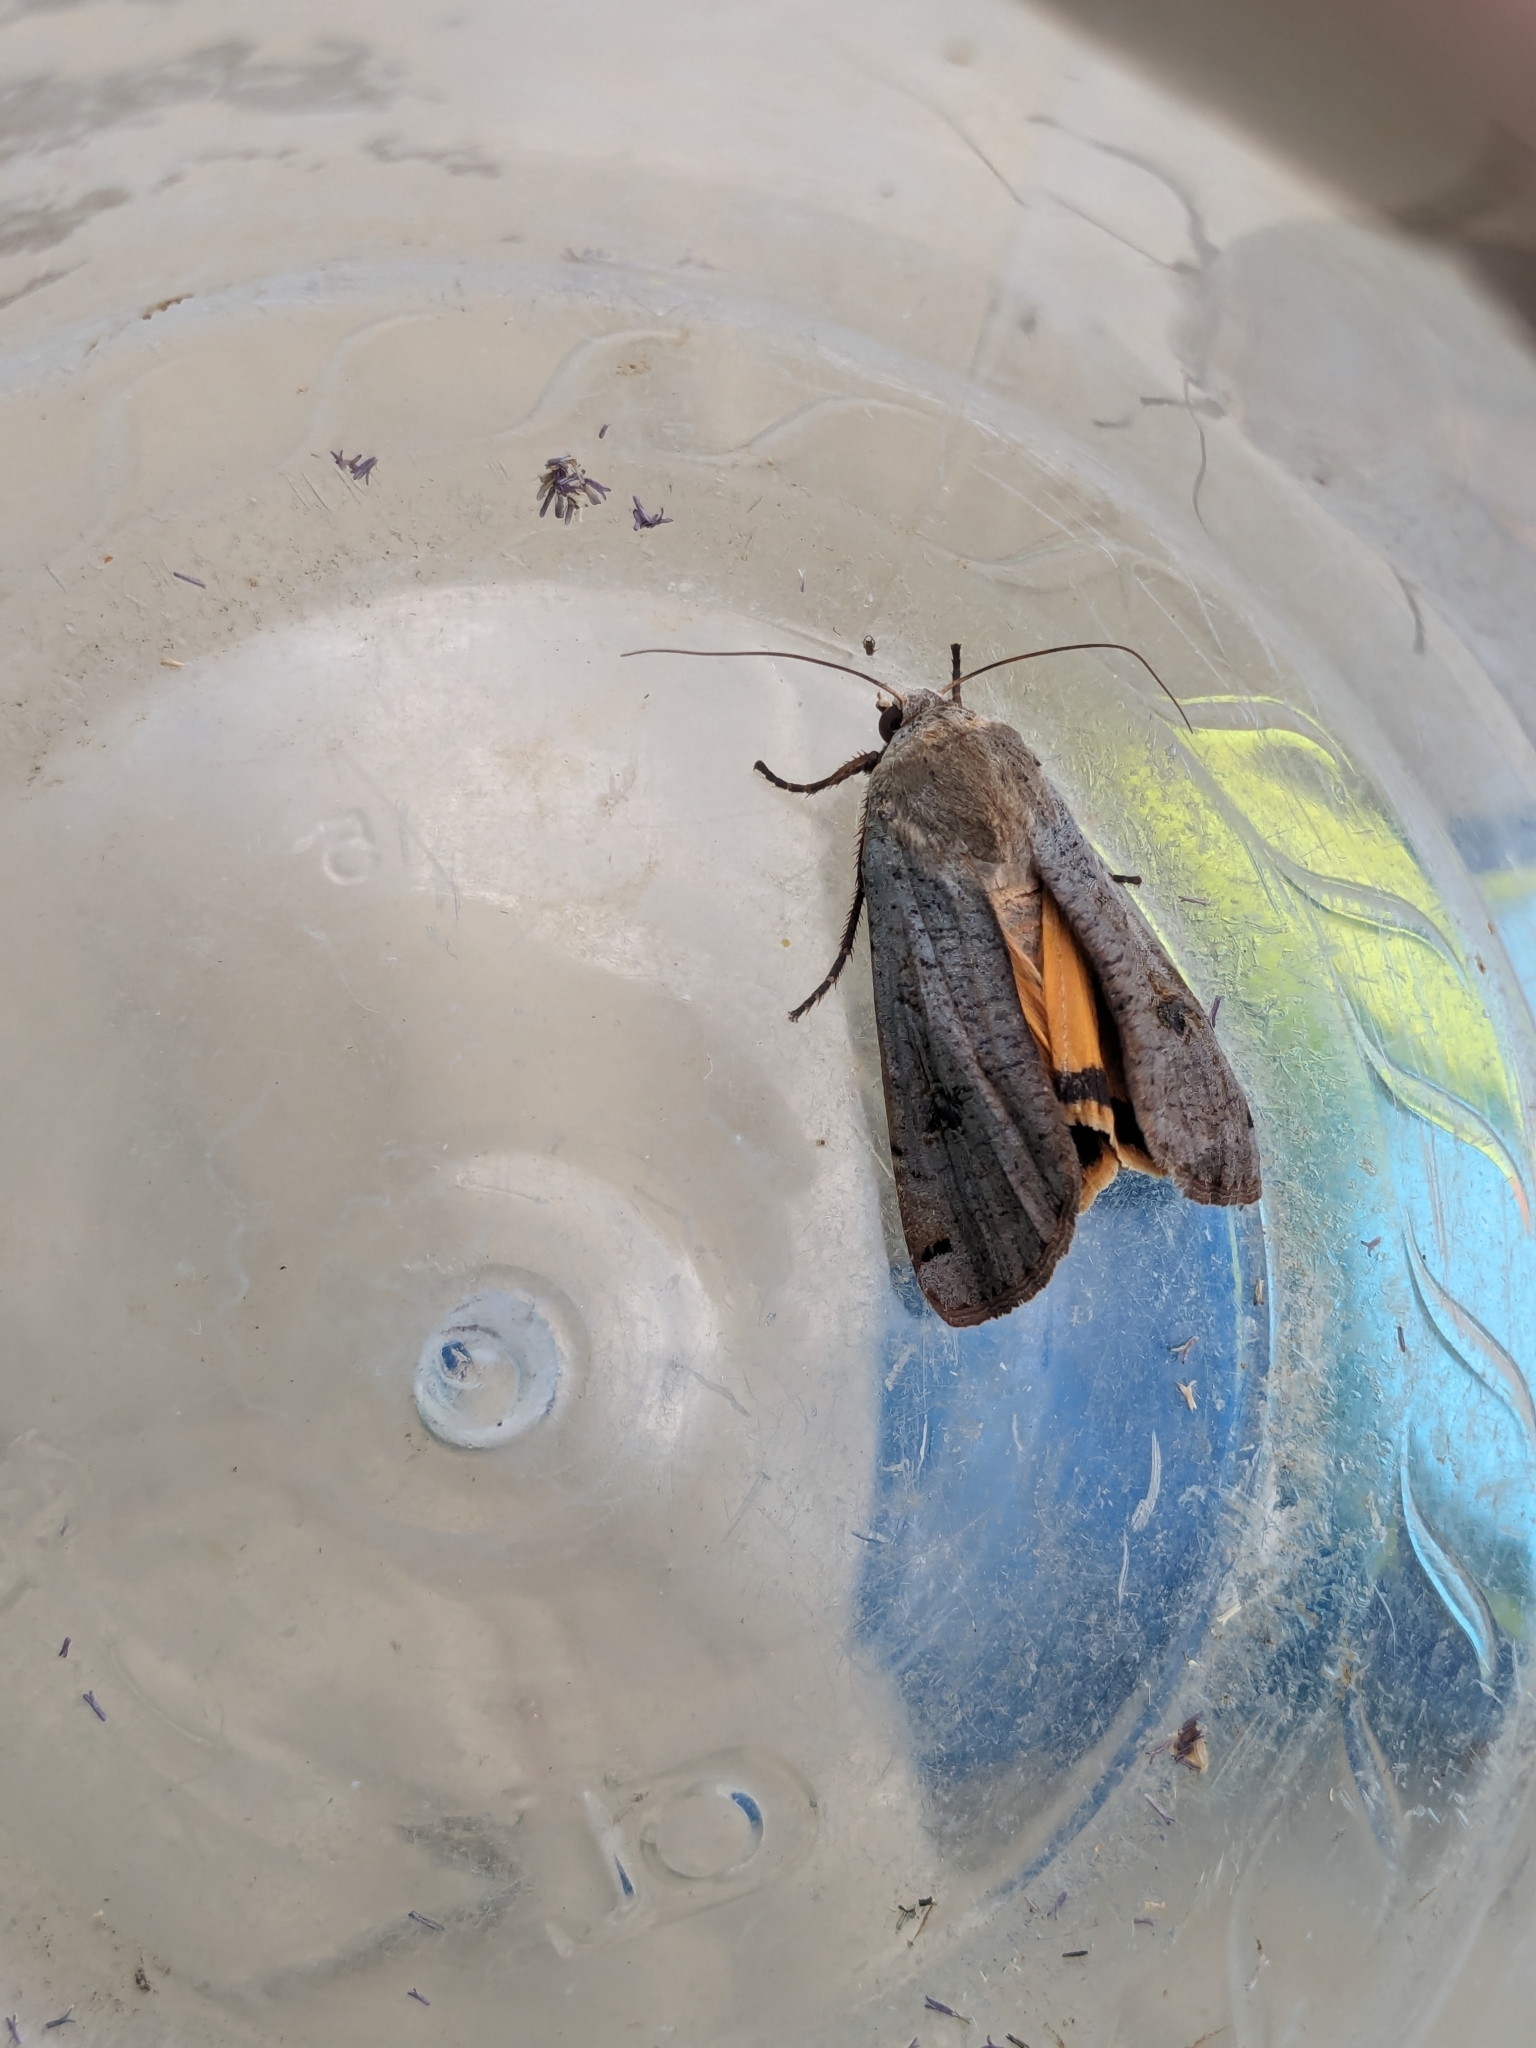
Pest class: cutworms